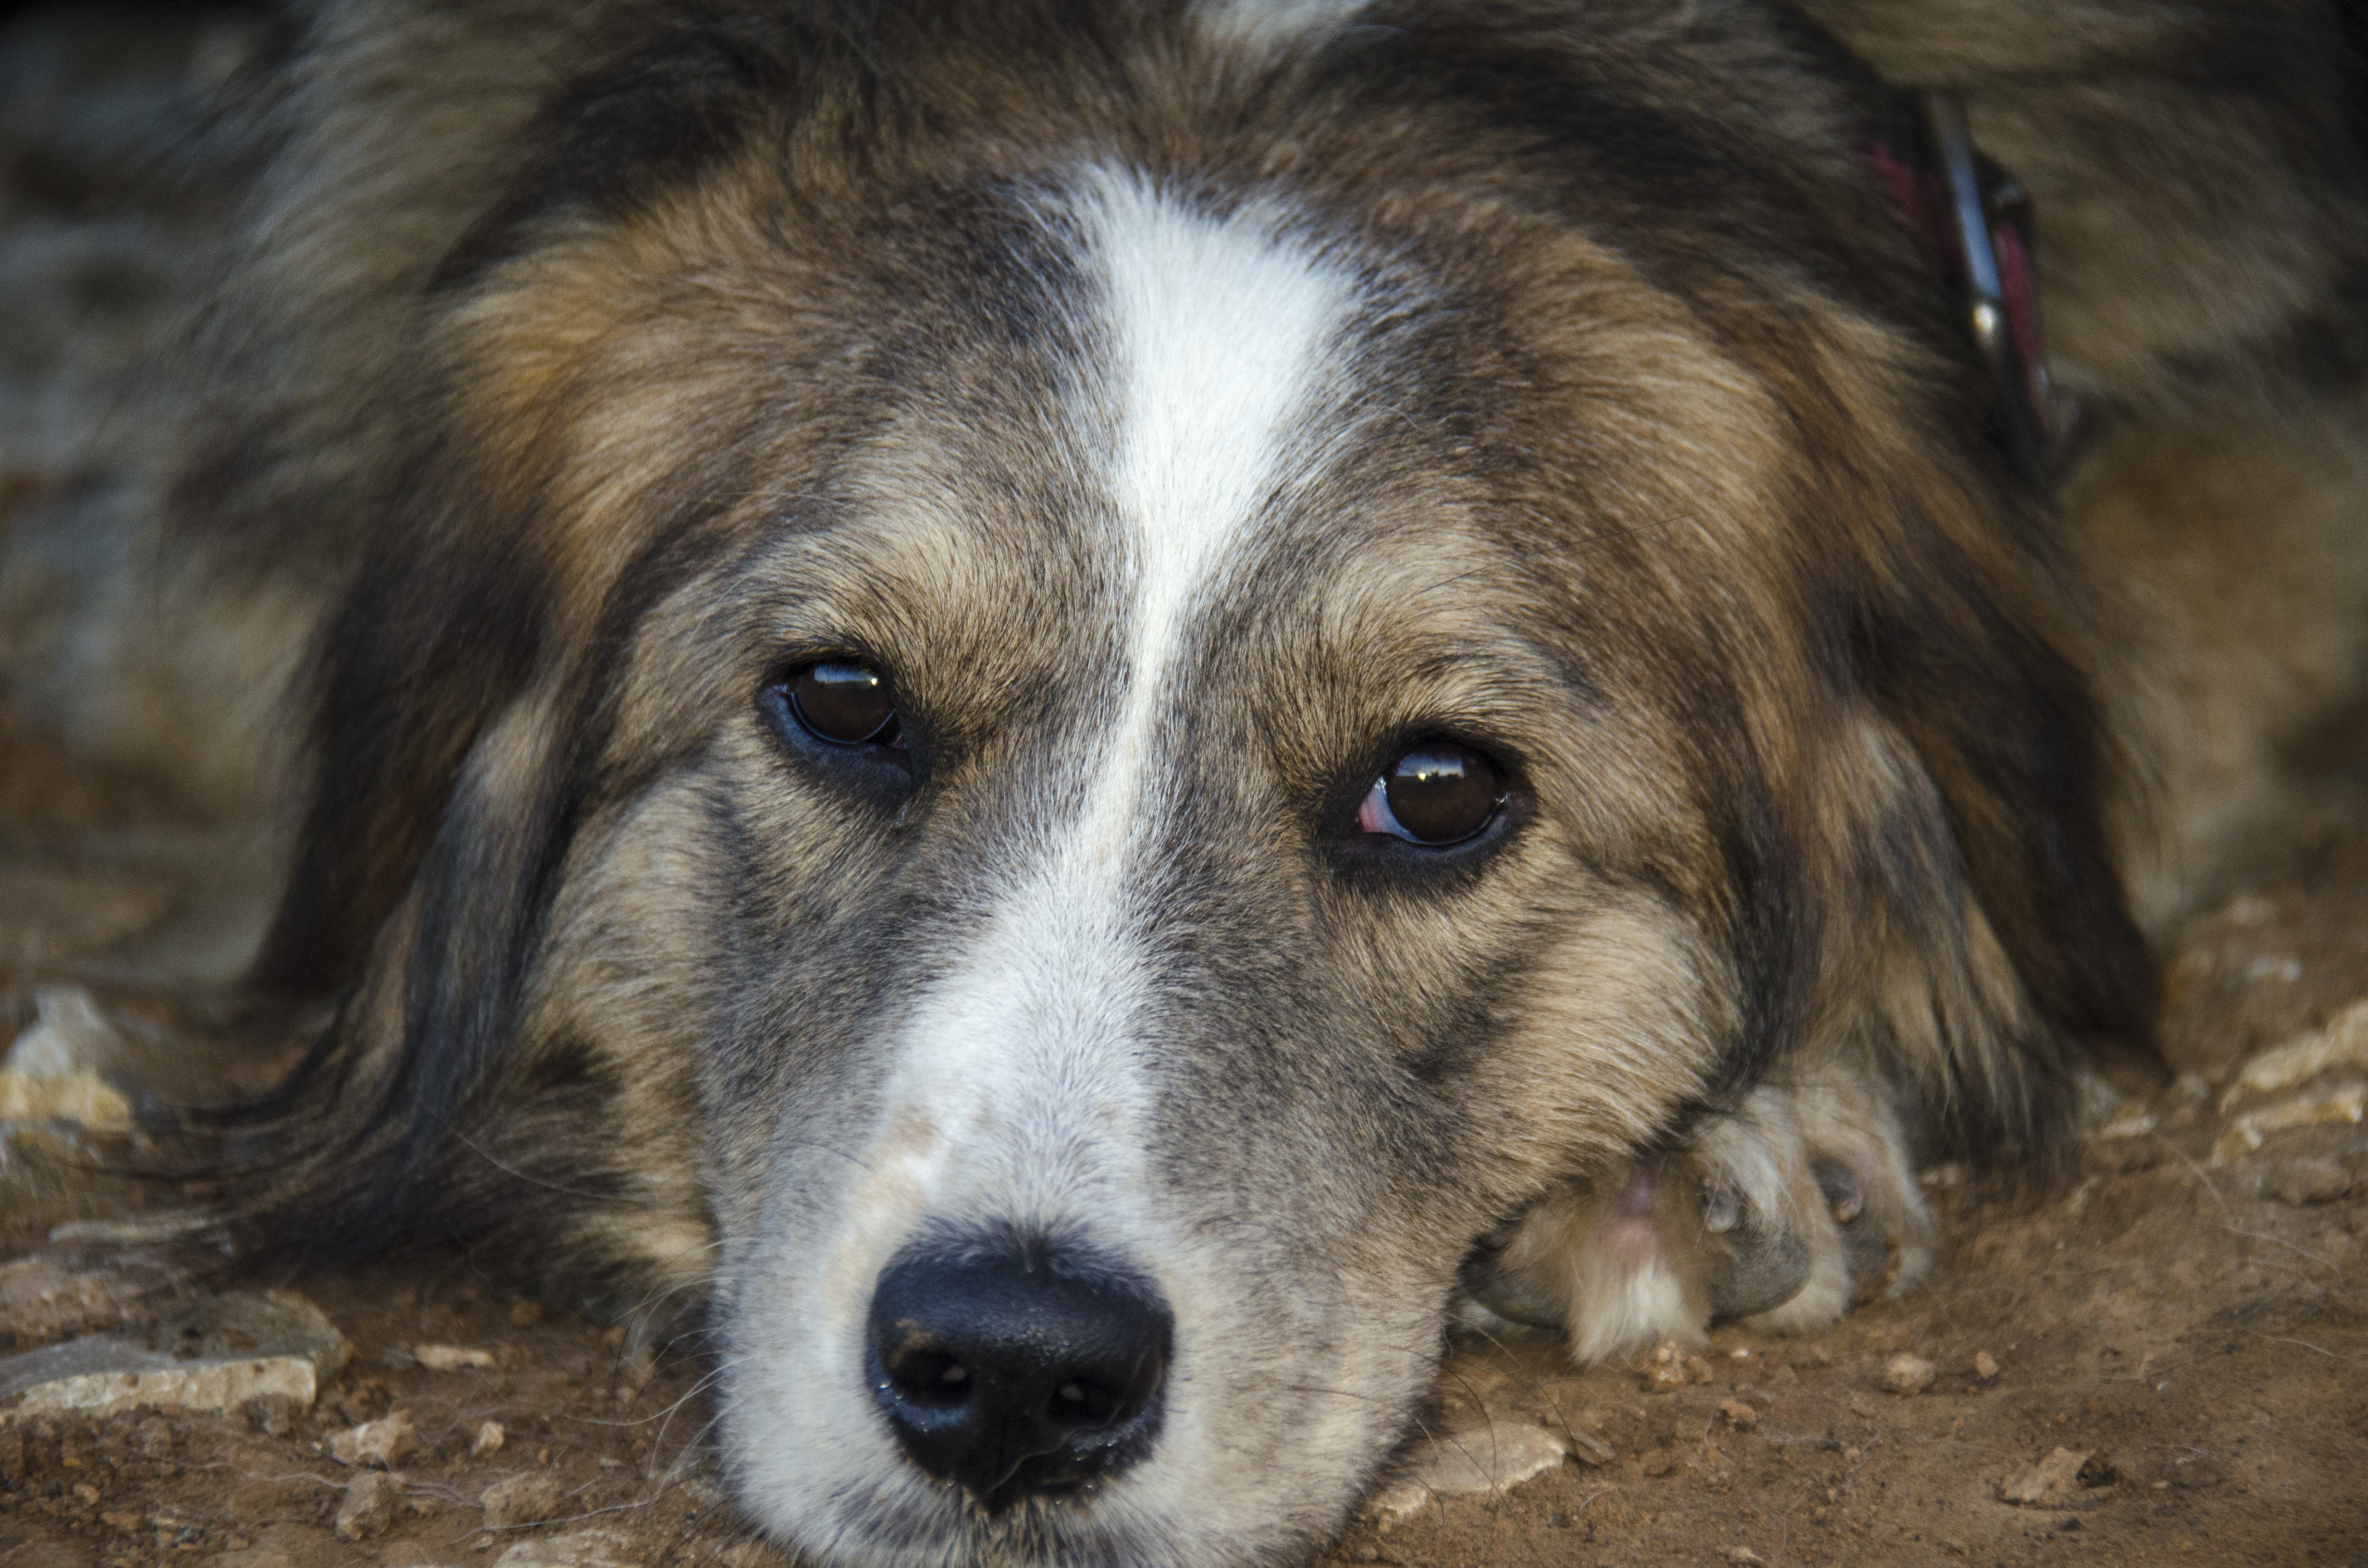
view, puppy, dog, animal, portrait, mammal, pets, eyes, animals, vertebrate, dog breed, australian shepherd, man's best friend, animal shelter, street dog, dog like mammal, carnivoran, miniature australian shepherd, dog crossbreeds